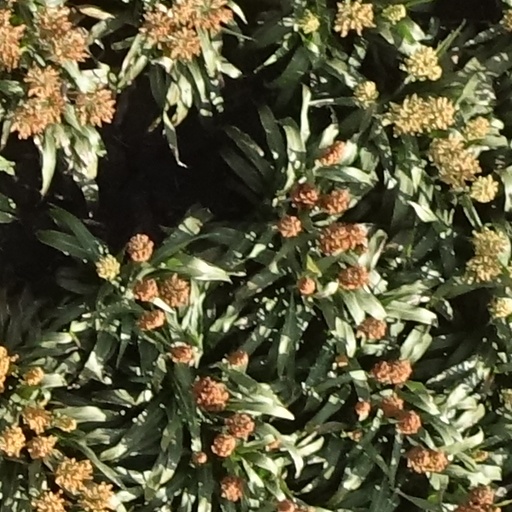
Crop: sorghum